Blum (film)

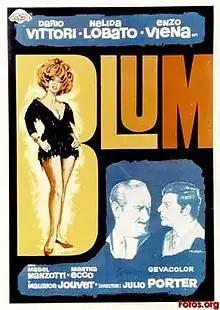

Blum is a 1970 Argentine film directed by Julio Porter.